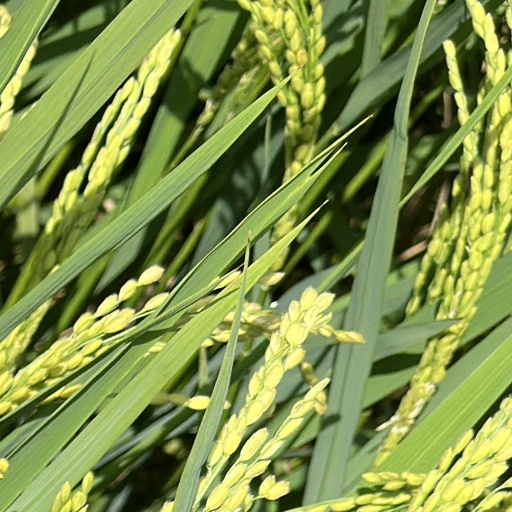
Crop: rice